History of Knoxville, Tennessee

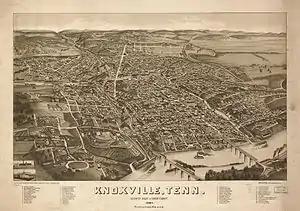

The History of Knoxville, Tennessee, began with the establishment of James White's Fort on the Trans-Appalachian frontier in 1786. The fort was chosen as the capital of the Southwest Territory in 1790, and the city, named for Secretary of War Henry Knox, was platted the following year. Knoxville became the first capital of the State of Tennessee in 1796, and grew steadily during the early 19th century as a way station for westward-bound migrants and as a commercial center for nearby mountain communities. The arrival of the railroad in the 1850s led to a boom in the city's population and commercial activity.